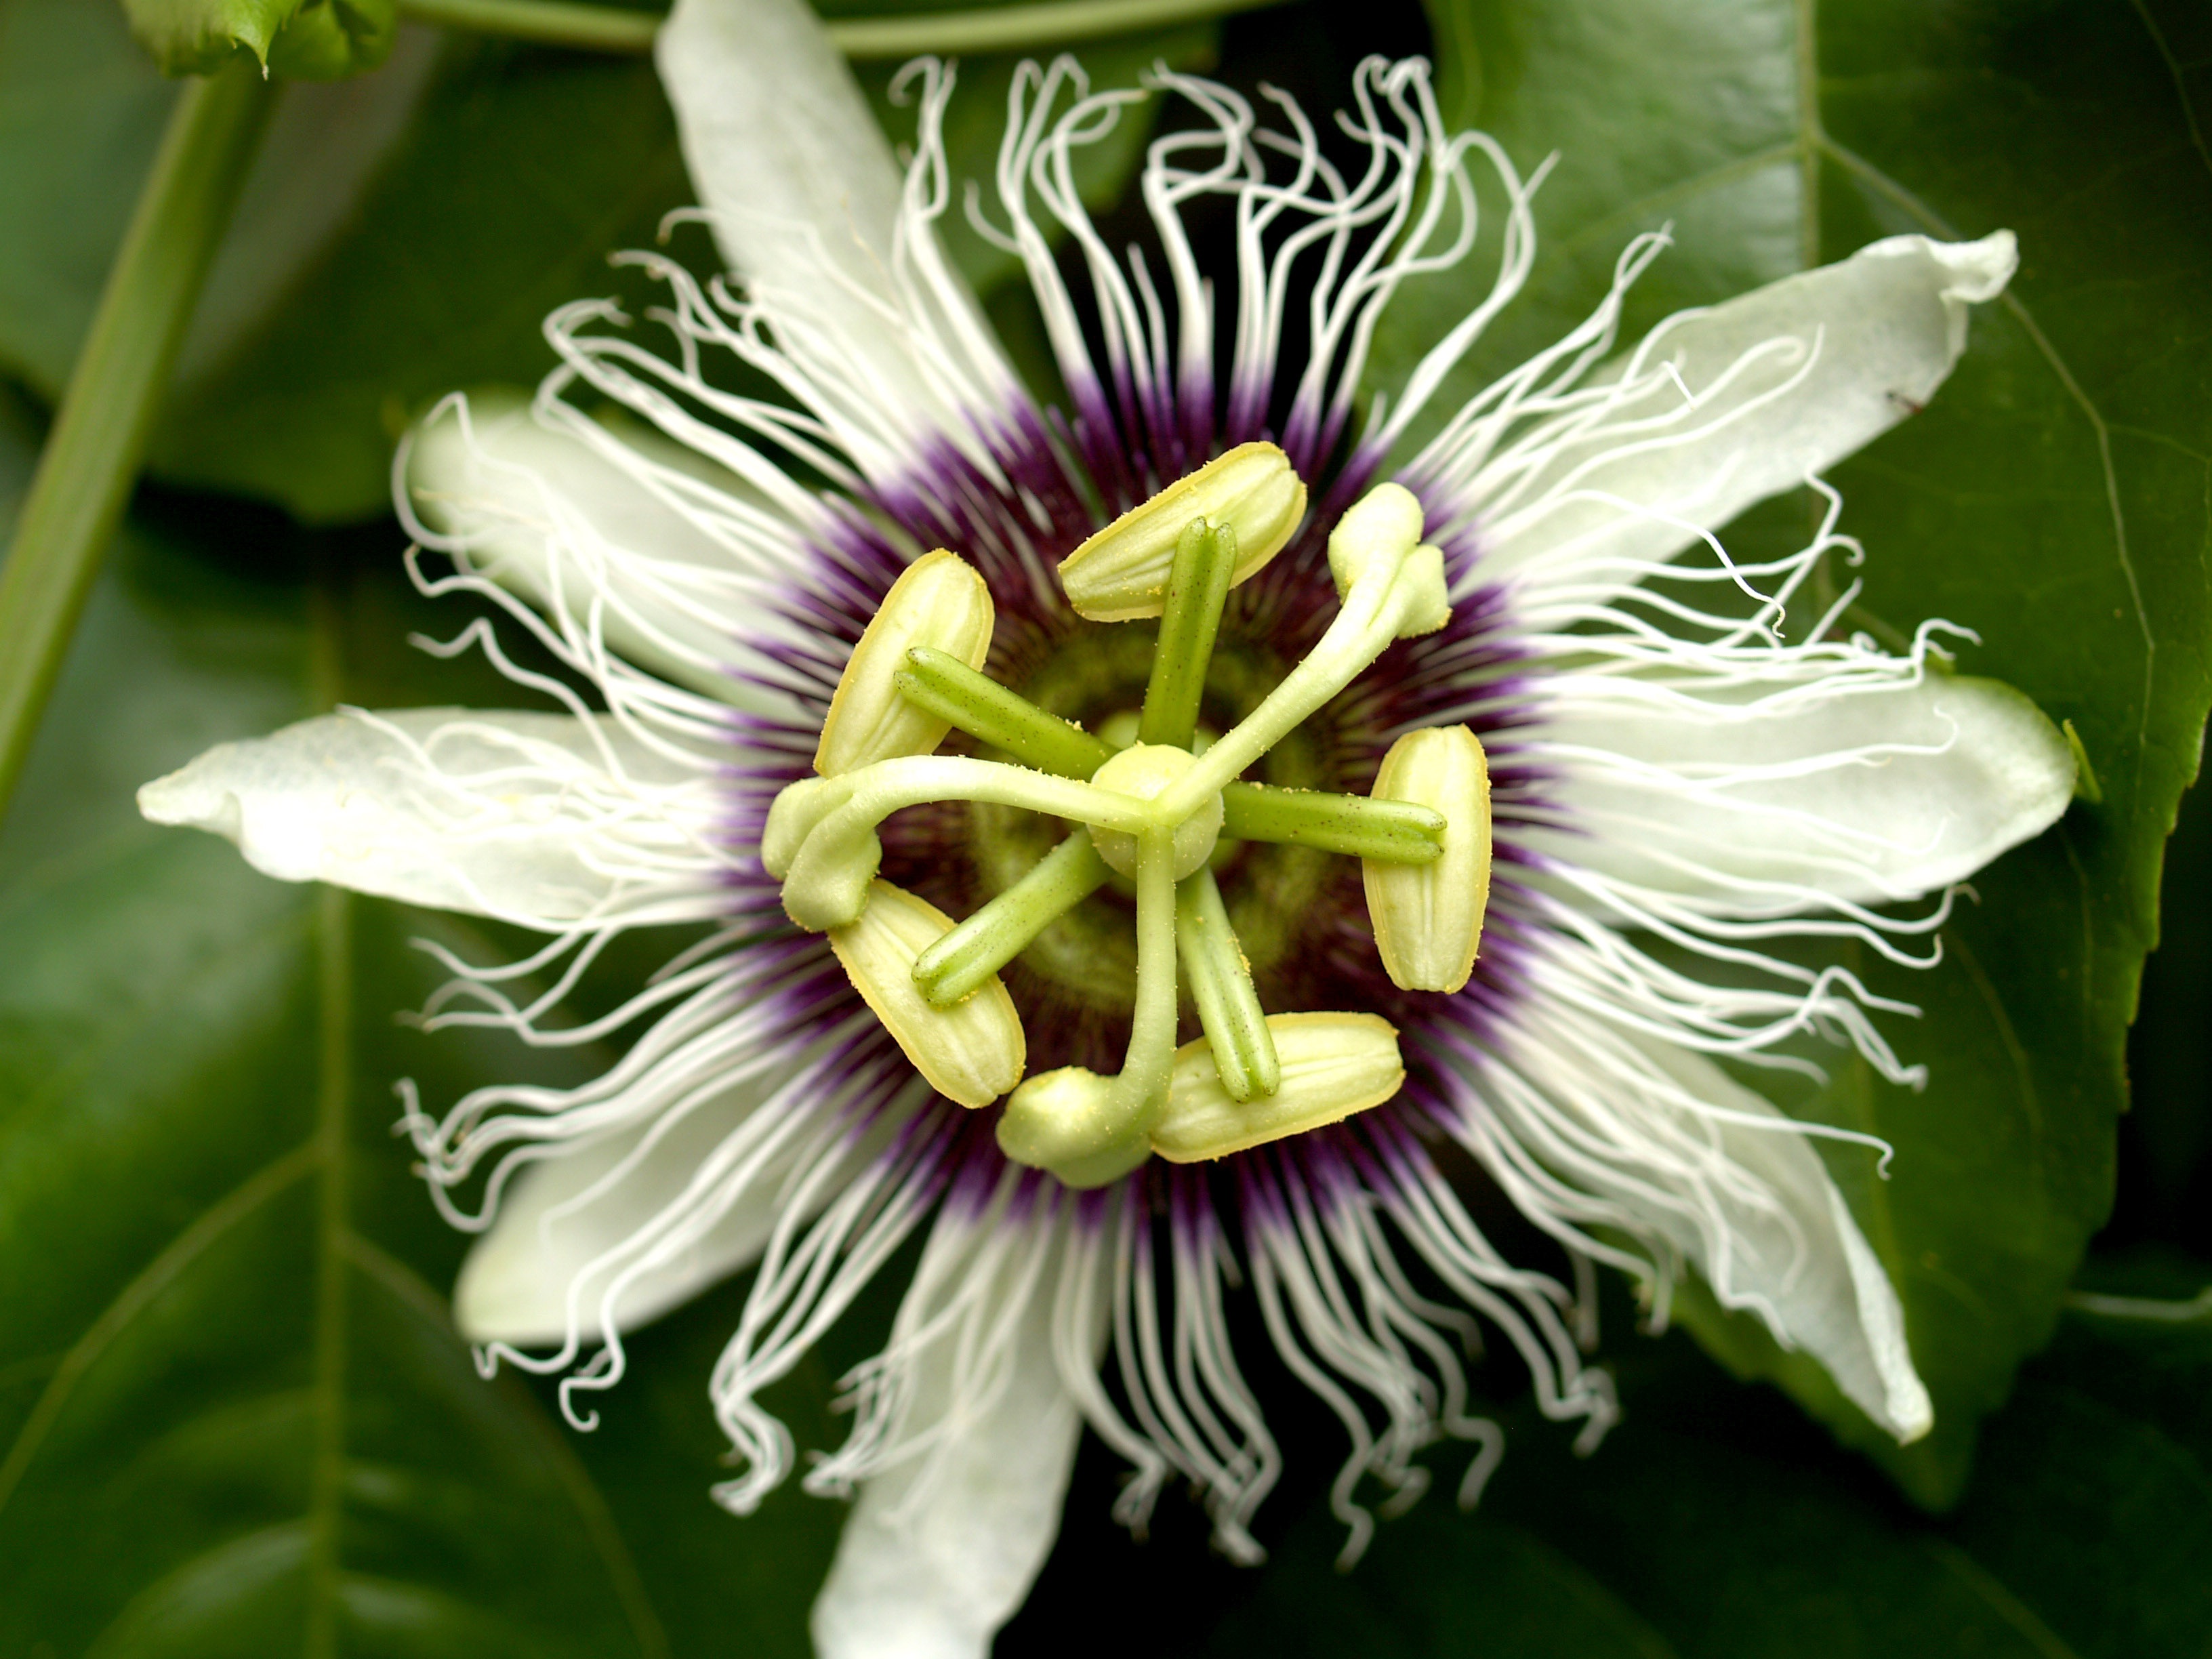
nature, forest, blossom, plant, vine, fruit, leaf, flower, purple, petal, pollen, pollination, green, tropical, botany, garden, medicine, flora, health, stamen, head, endangered, beauty, passion, passion fruit, creeper, species, passion flower, passiflora, eruption, macro photography, flowering plant, fragility, thriving, land plant, passion flower family, purple passionflower, giant granadilla